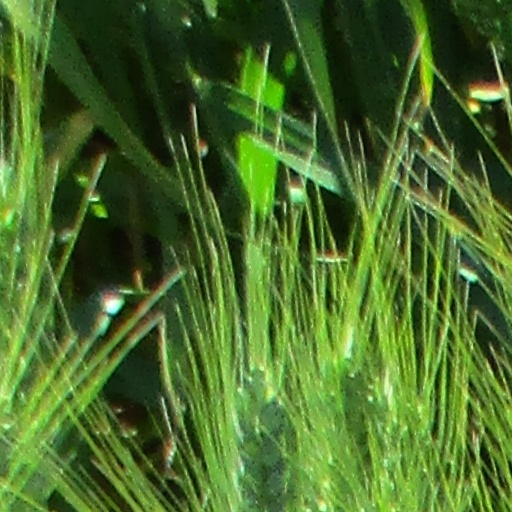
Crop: wheat